Vytautas Čekanauskas

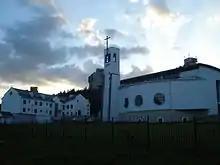
Church of St. John Bosco

Vytautas Edmundas Čekanauskas (13 May 1930, Šiauliai – 7 July 2010, Vilnius) was a Lithuanian architect, professor of the Vilnius Academy of Art.